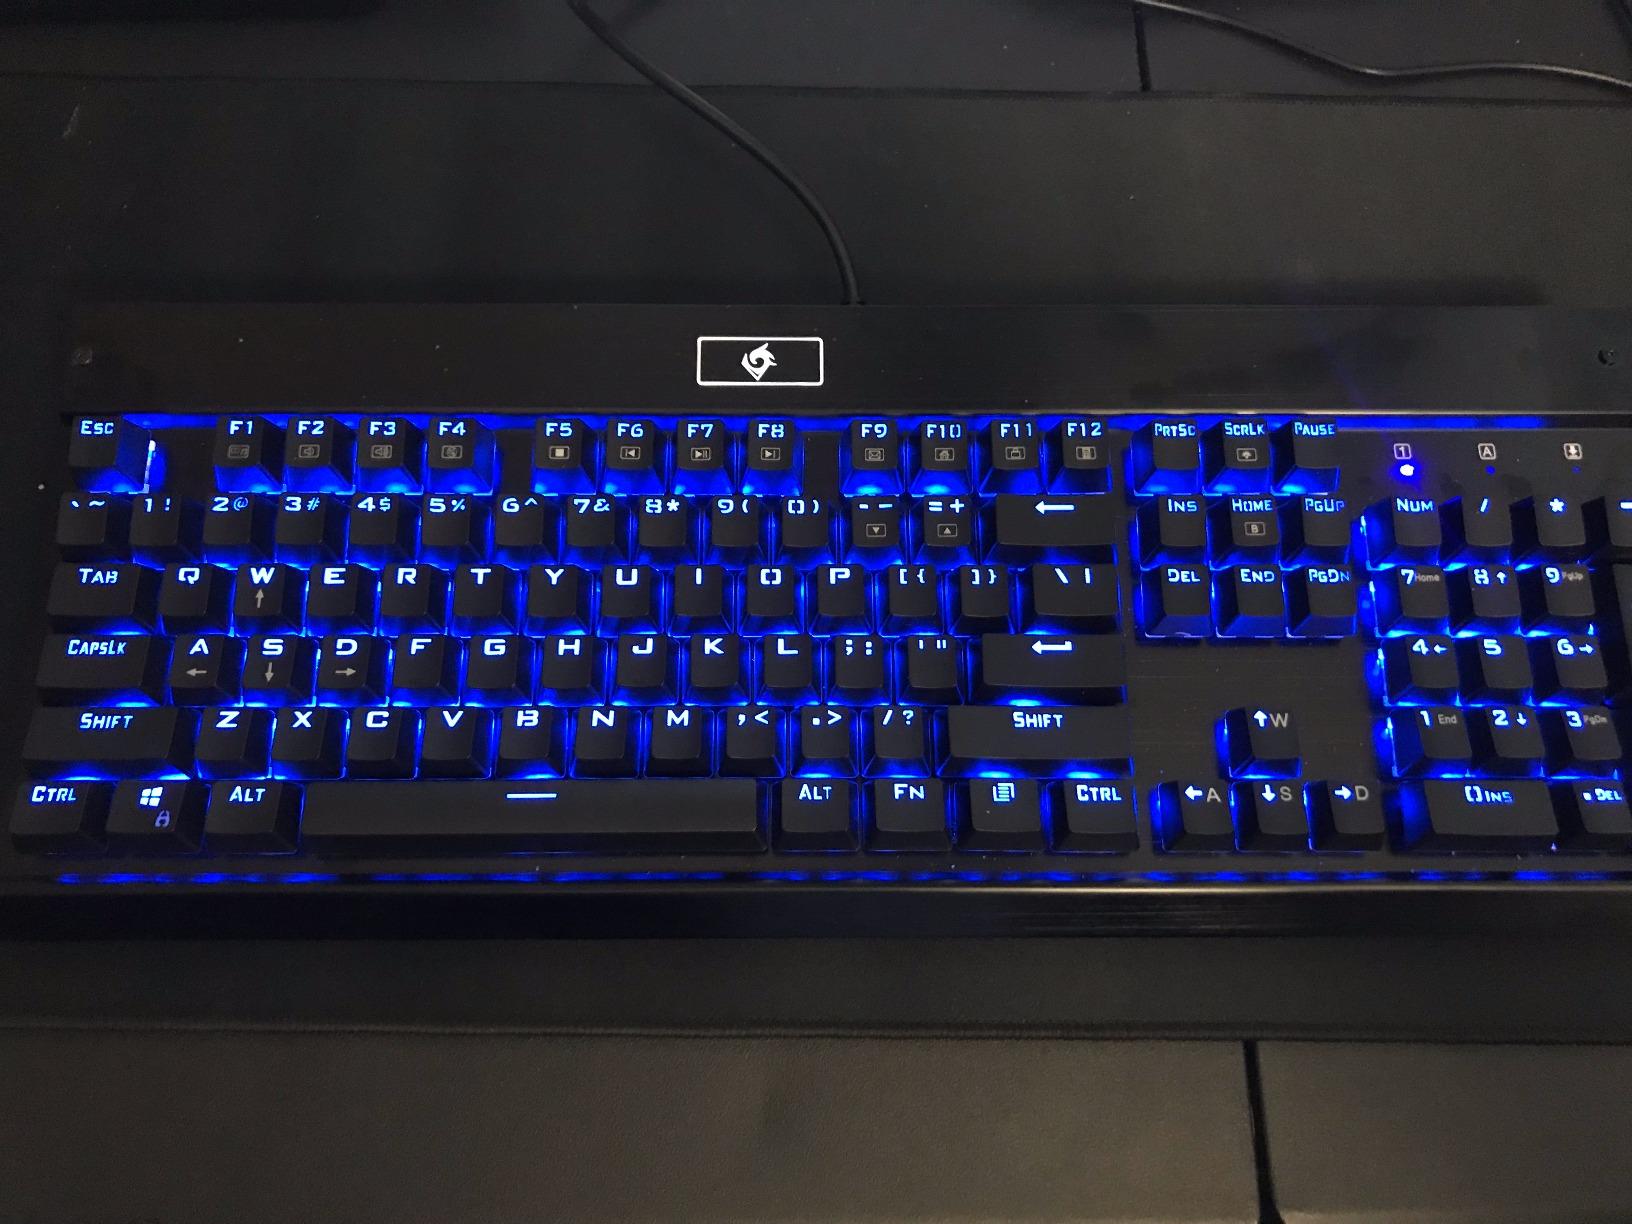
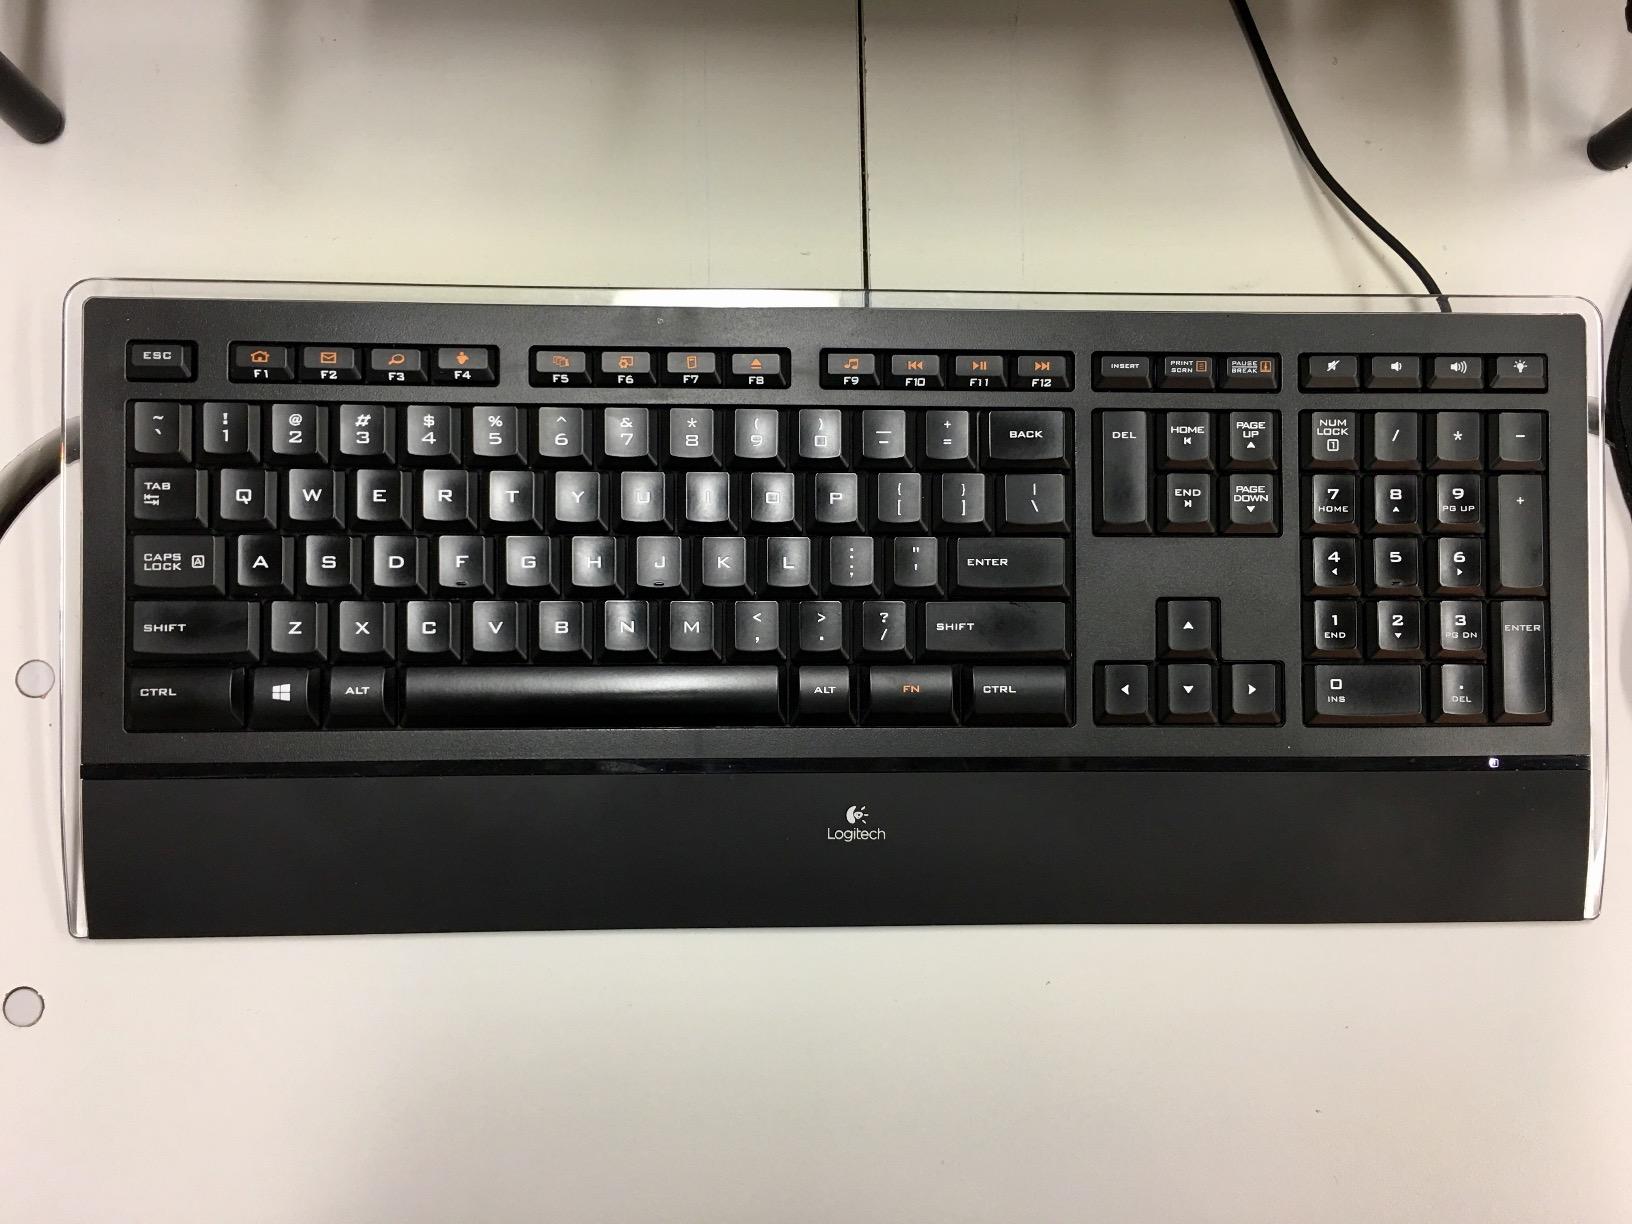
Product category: keyboard
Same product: no